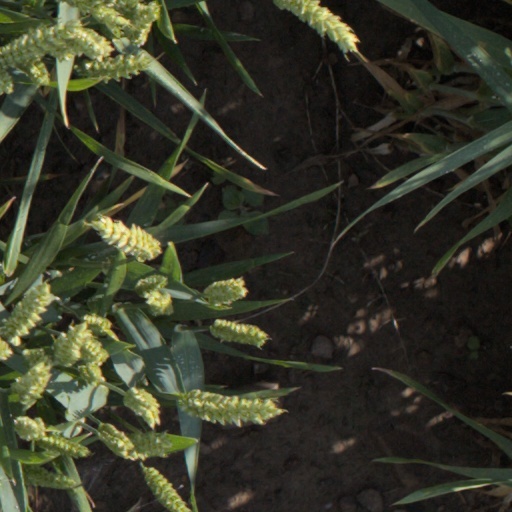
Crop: wheat